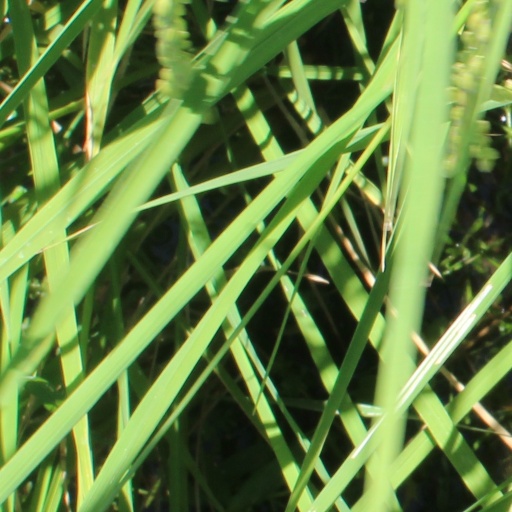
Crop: rice